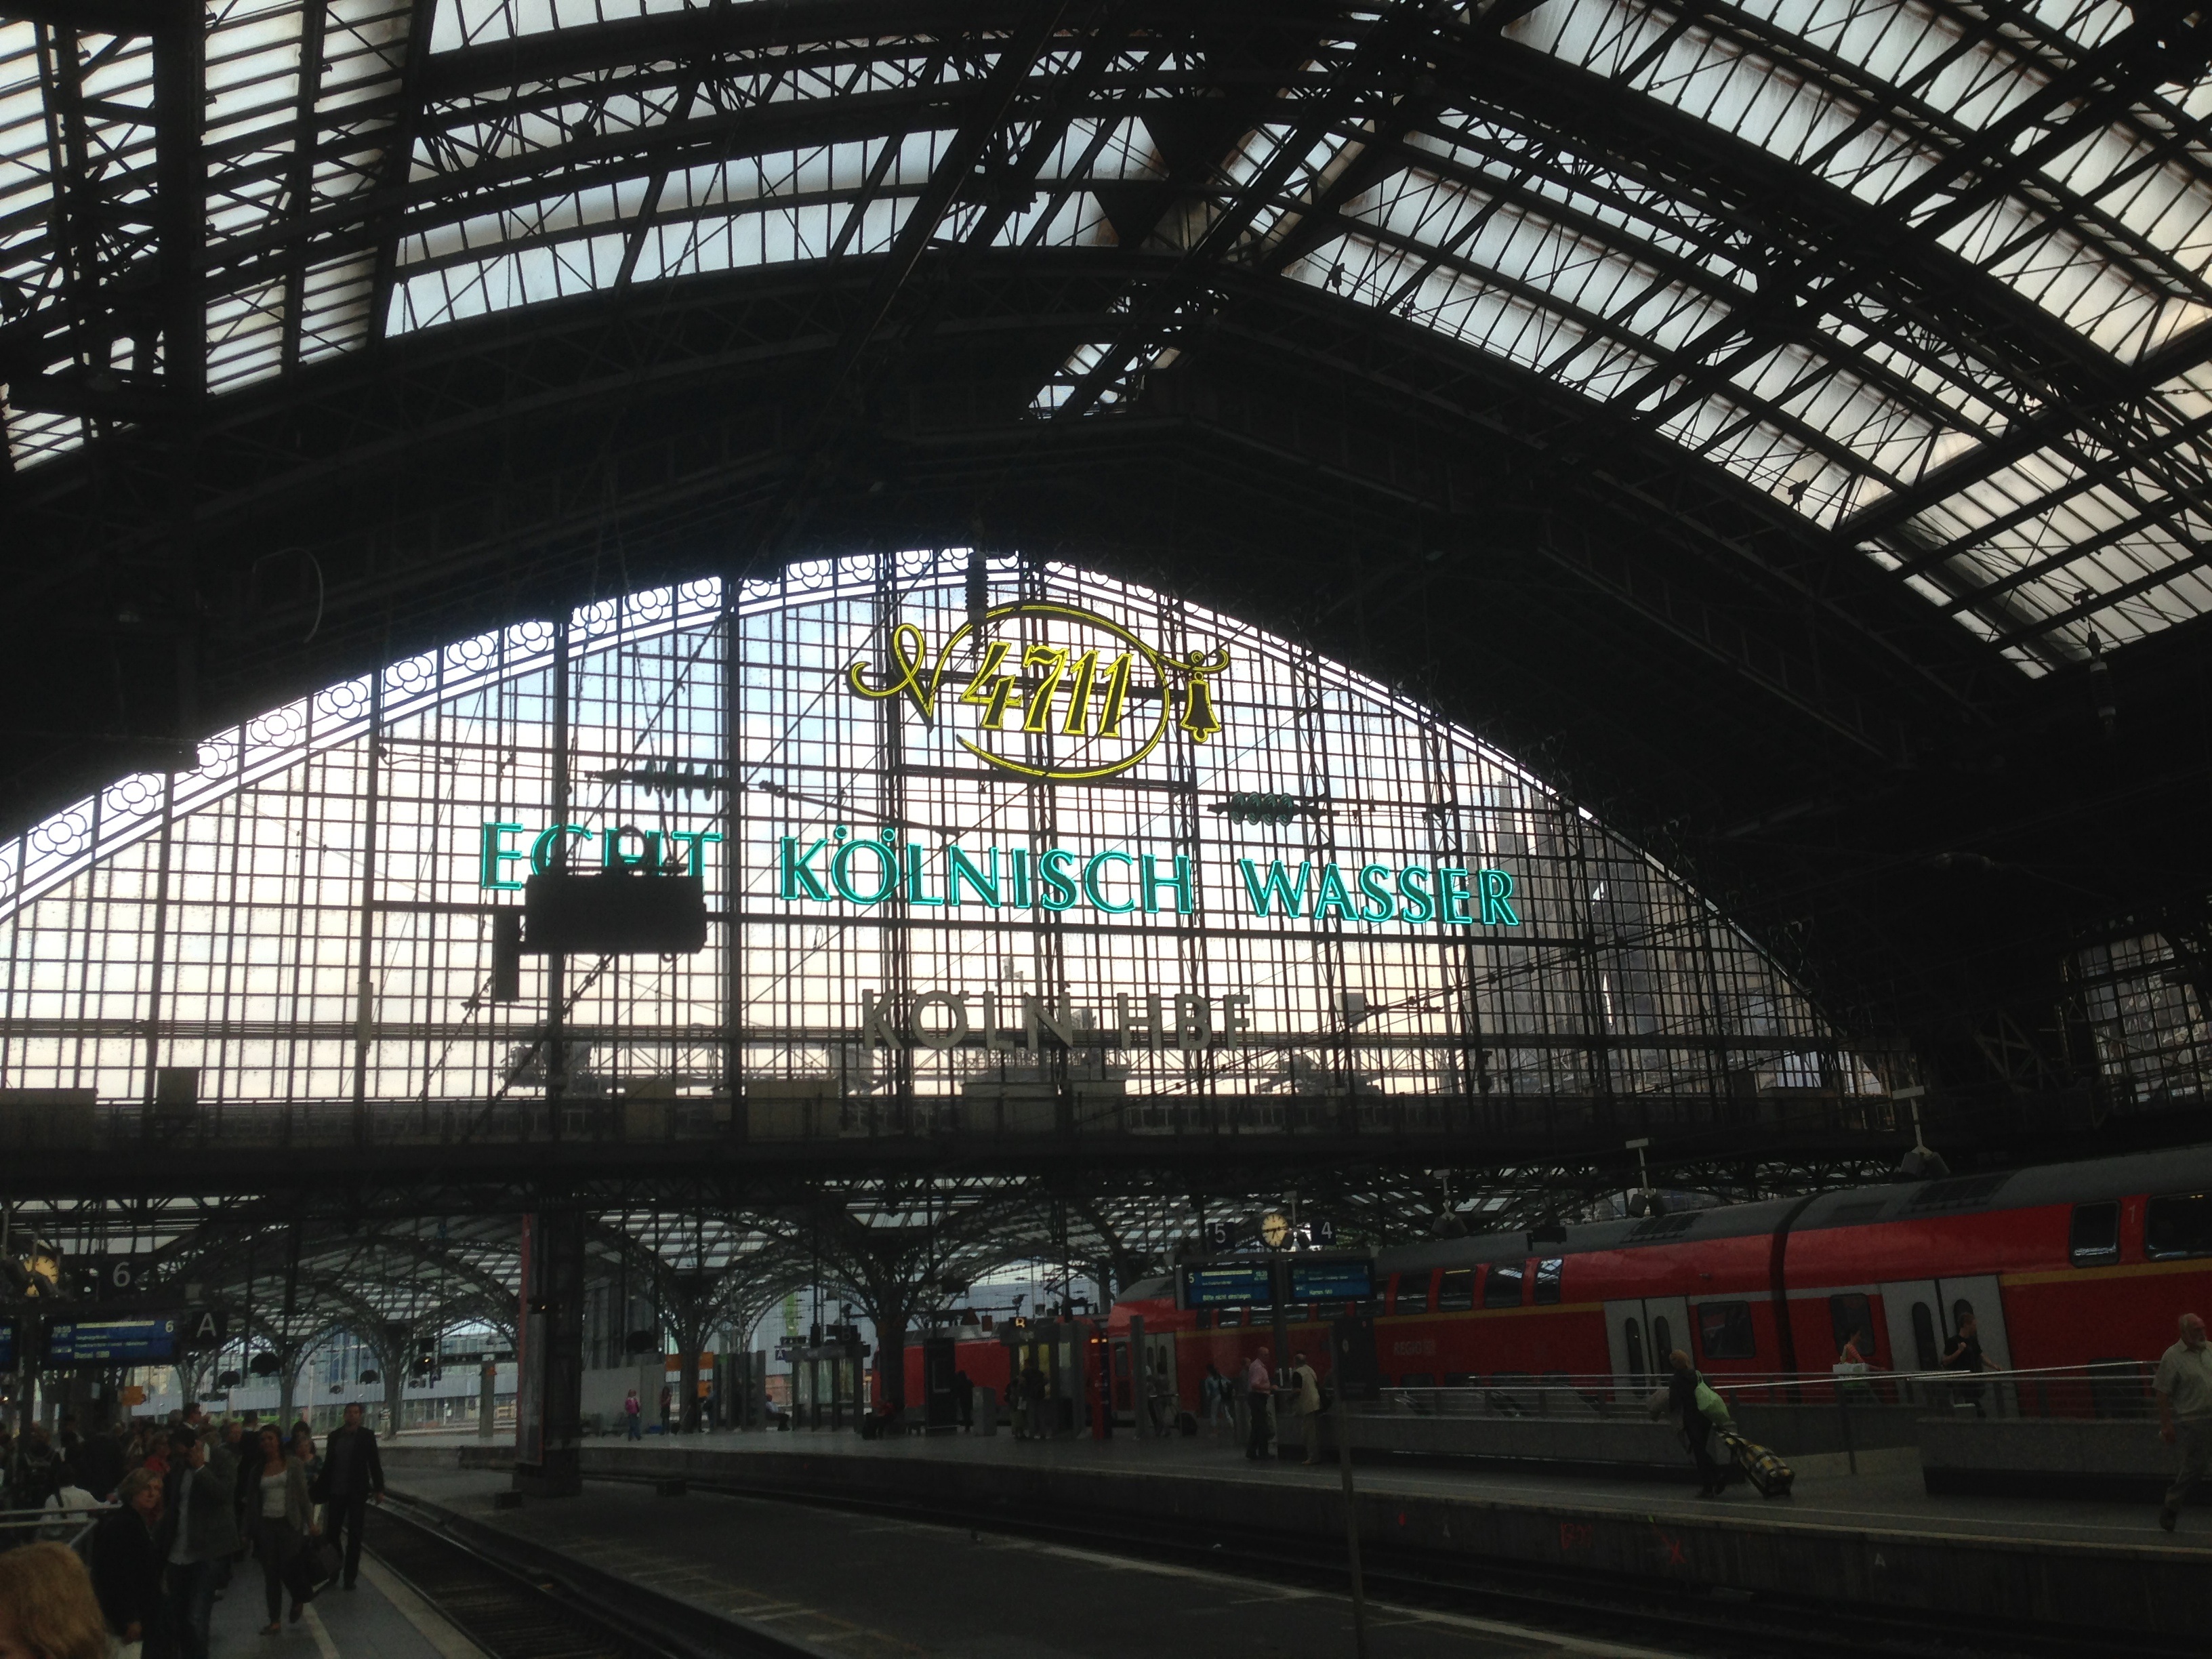
architecture, structure, city, train, overpass, transport, arch, train station, stadium, public transport, arena, passengers, cologne, railway station, central station, public means of transport, urban area, metropolitan area, sport venue